List of Murdoch Mysteries characters

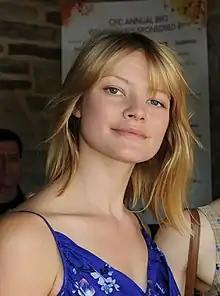
Sarah Allen

Portrayed by Kristian Bruun. Constable Augustus "Gus" Jackson first appeared in season 5 as a baseball player for station house five and was nicknamed "Slugger" for his impressive athletic abilities. He later appeared as a constable for station house four in season 6 and became a recurring character beginning in season 7. He would occasionally join Crabtree and Higgins during investigations. During Detective Watts' missing women investigation for station house four, Jackson reveals that he had a wife who died in his arms from dropsy and encourages Watts not to give up for the sake of other women. In the finale of season 10, Jackson, Higgins, and Crabtree walk into a trap set by Chief Constable Davis, at the orders of the ruthless businessman Robert Graham; the three constables are all shot by Graham's men. When they are found by Detective Watts, Jackson is taken to the hospital with Higgins, though Jackson succumbs to his wounds. His funeral occurs at the beginning of season 11; when the constables attempt to place his portrait at the station house to honour him, corrupt councilman Franklin Williams takes it down. When station house four returns to control of Inspector Brackenreid, he restores the portrait of Jackson and he, Crabtree, and Higgins, drink in honour of their fallen comrade.